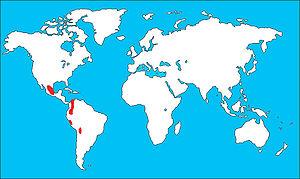
L'Ara militaire est une espèce d'oiseaux de la famille des Psittacidae.
Ara est un nom vernaculaire donné aux membres les plus grands de la sous-famille des Psittacinae. Ces perroquets portent un plumage vivement coloré, généralement à dominante rouge ou verte, une longue queue et un bec puissant. Ils vivent en Amérique tropicale. Recherchés pour leurs couleurs chatoyantes et pour leur aptitude à « parler » comme beaucoup d'autres Psittacinae, les aras sont menacés d'extinction à l'état sauvage. Une espèce, l'Ara de Spix, a même disparu à l'état sauvage, et les seuls spécimens encore vivants à l'heure actuelle se trouvent en captivité. Dans la nature, les aras se nourrissent en bandes.